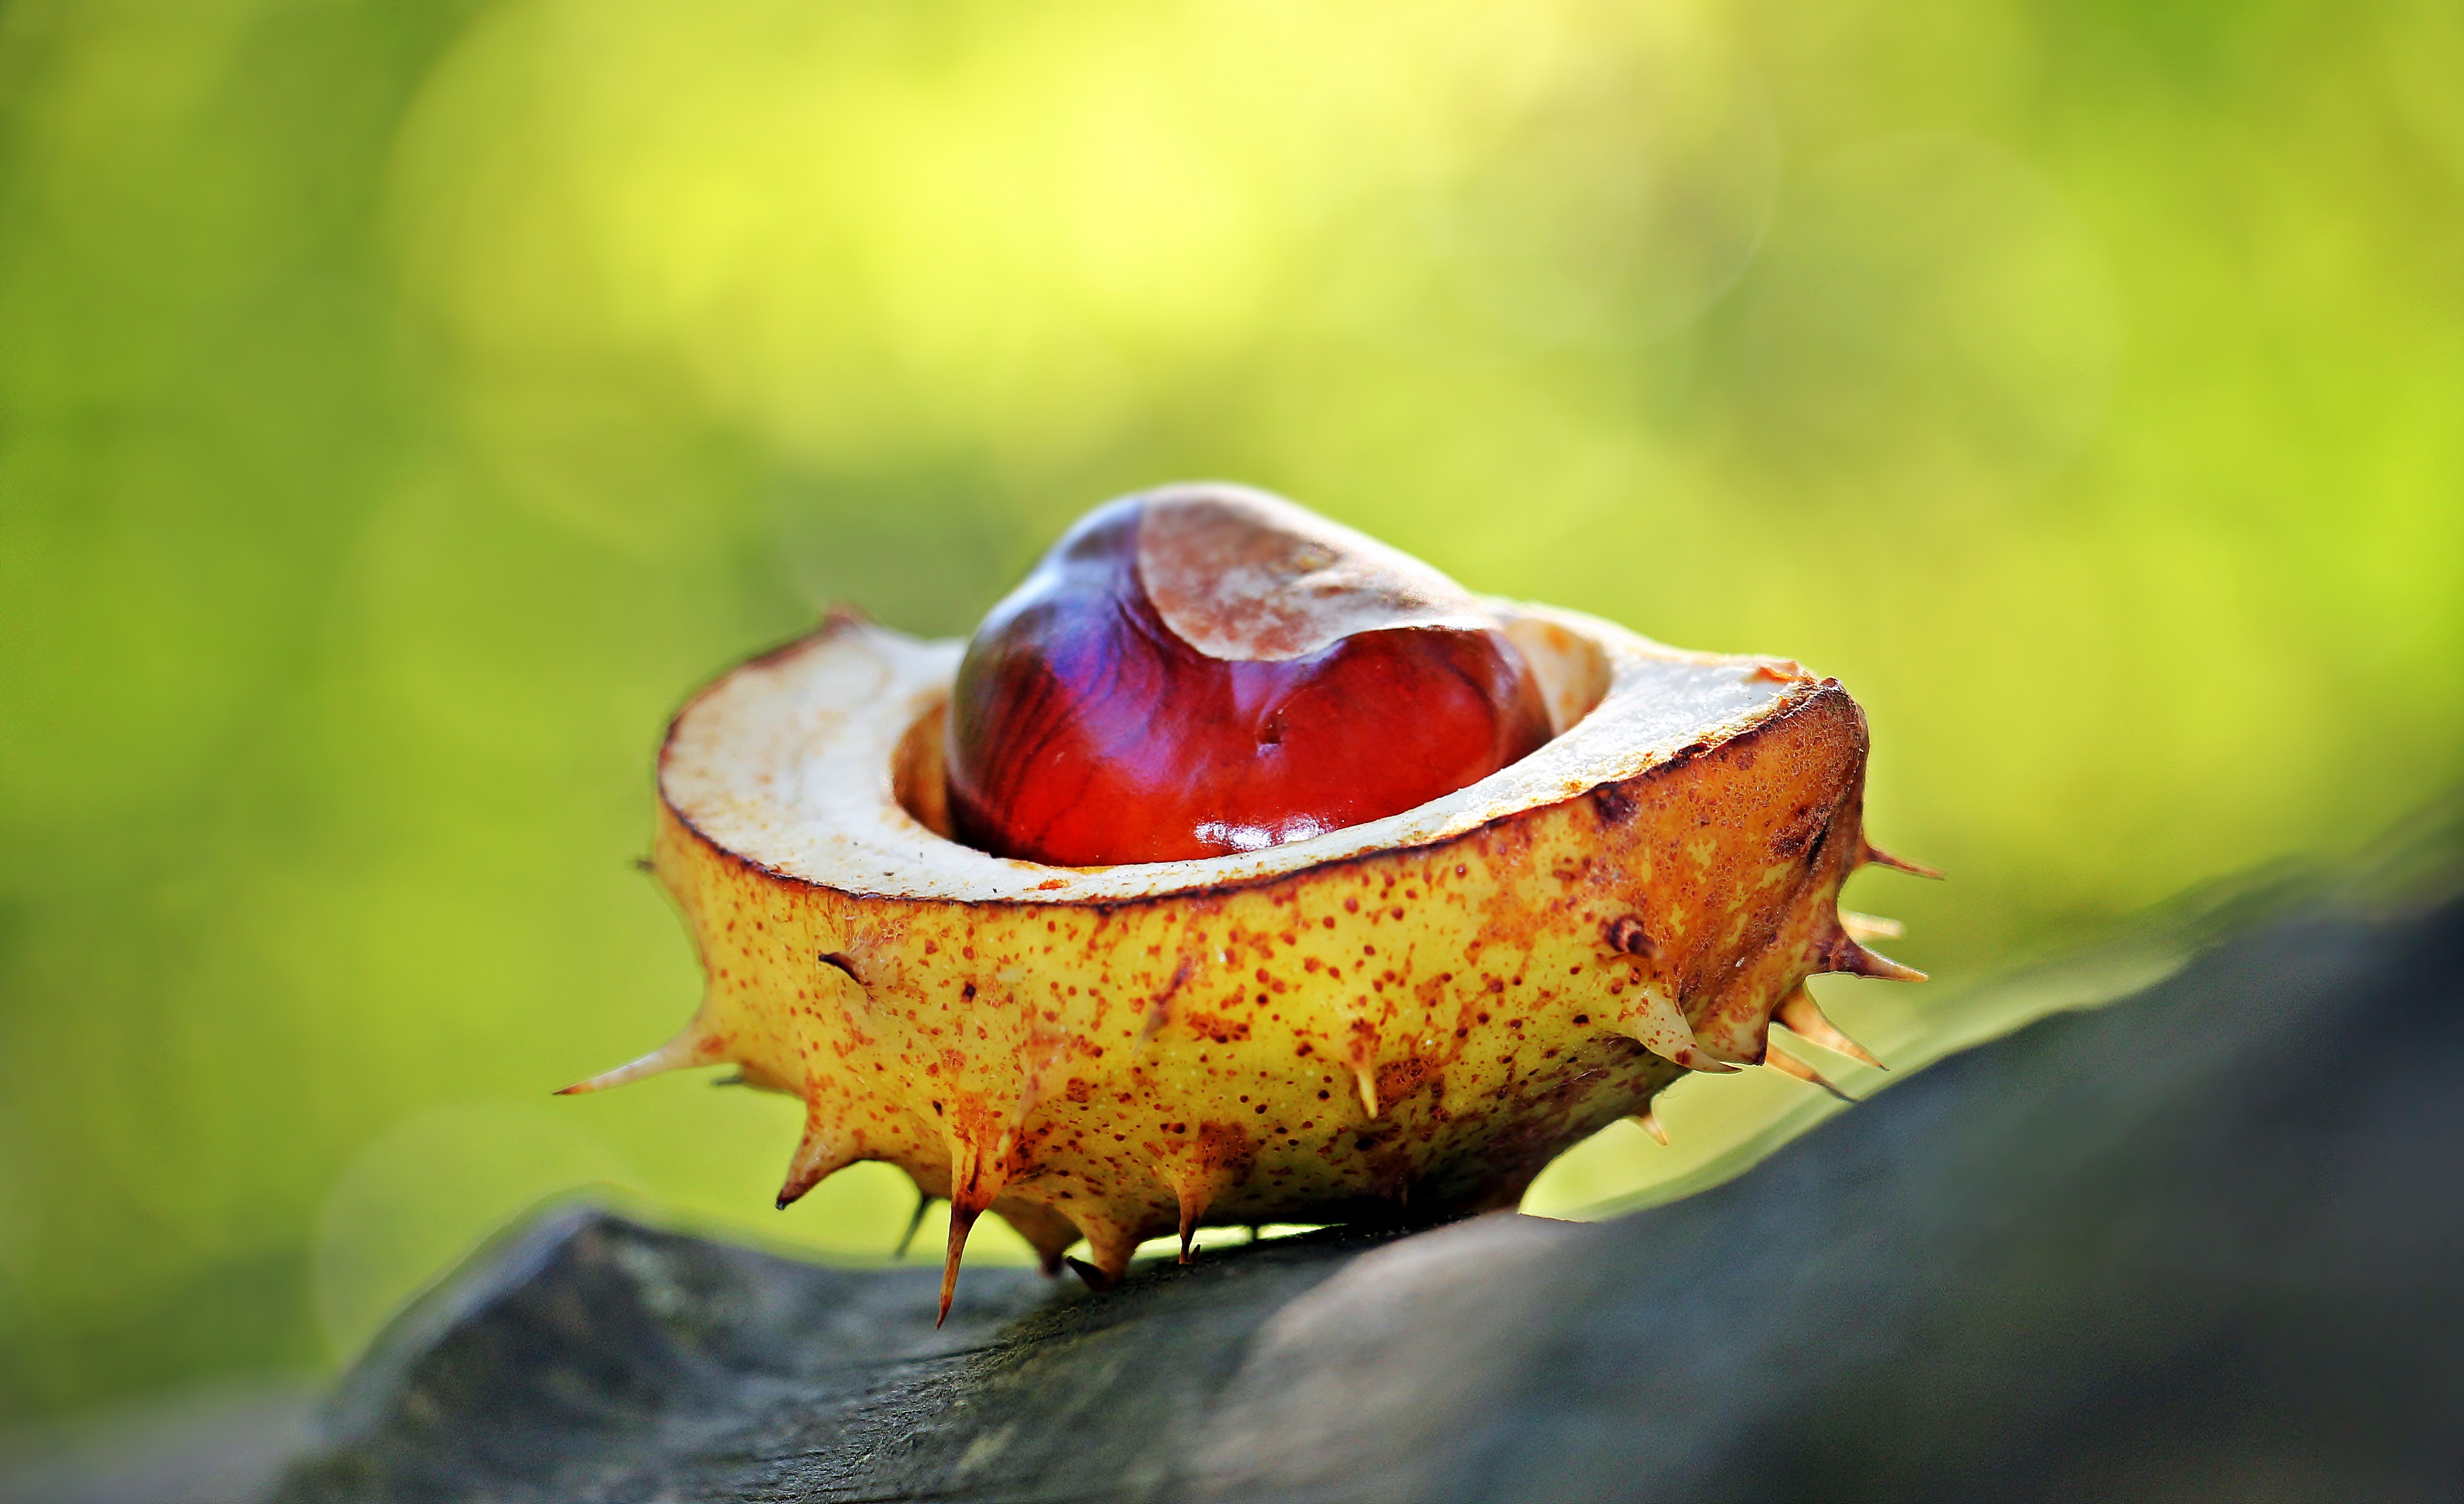
nature, forest, open, prickly, plant, photography, fruit, sunlight, leaf, flower, food, produce, autumn, brown, flora, shell, close up, background image, autumn mood, background, chestnut, spur, macro photography, autumn fruit, chestnut fruit, sleeve, flowering plant, open chestnut, pieksig, land plant